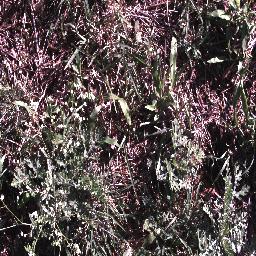
Label: parthenium